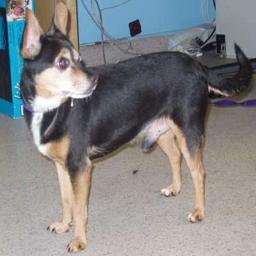
Animal: dogs